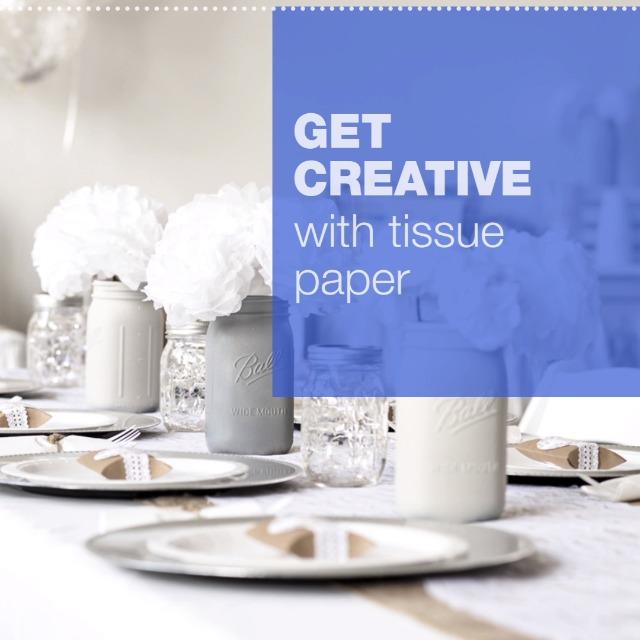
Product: AMERICAN GREETINGS Bright Colors Latex Balloons | Pack of 15 | Party Decor
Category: Toys & Games | Party Supplies | Balloons
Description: Latex balloons in six assorted bright colors: Yellow, Orange, Red, Purple, Bright Royal Blue, Kiwi Green.
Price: $5.00
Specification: ProductDimensions:8.3x5.7x0.2inches|ItemWeight:0.32ounces|ShippingWeight:0.32ounces(Viewshippingratesandpolicies)|DomesticShipping:ItemcanbeshippedwithinU.S.|InternationalShipping:ThisitemcanbeshippedtoselectcountriesoutsideoftheU.S.LearnMore|ASIN:B0092W4B0W|Itemmodelnumber:113252.99|Manufacturerrecommendedage:4-12years